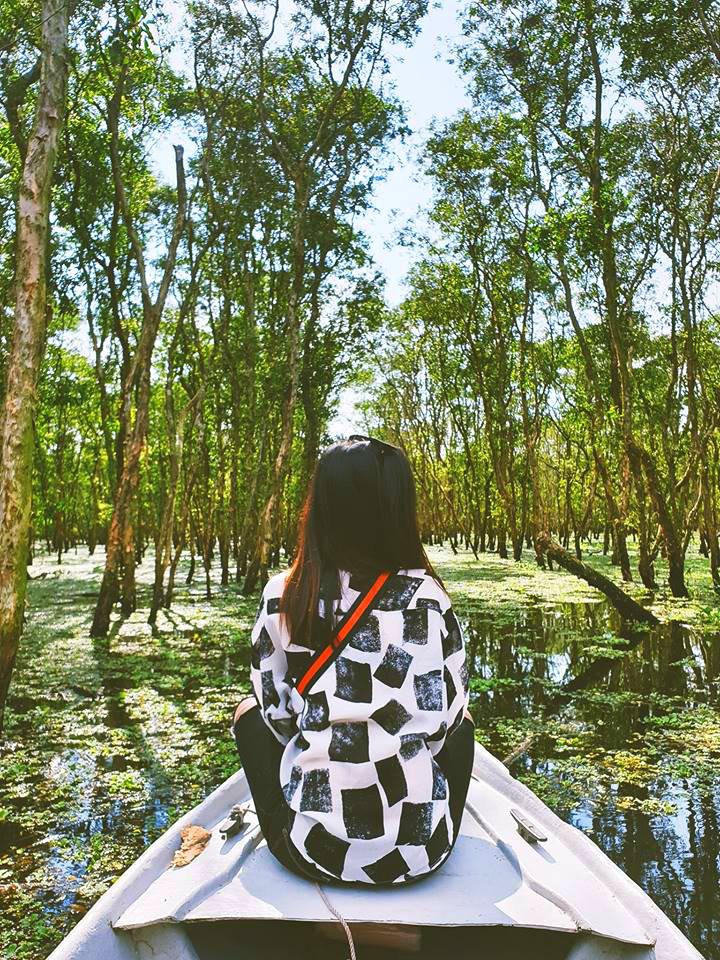
có một cô gái đang đi trên con sông bằng thuyền